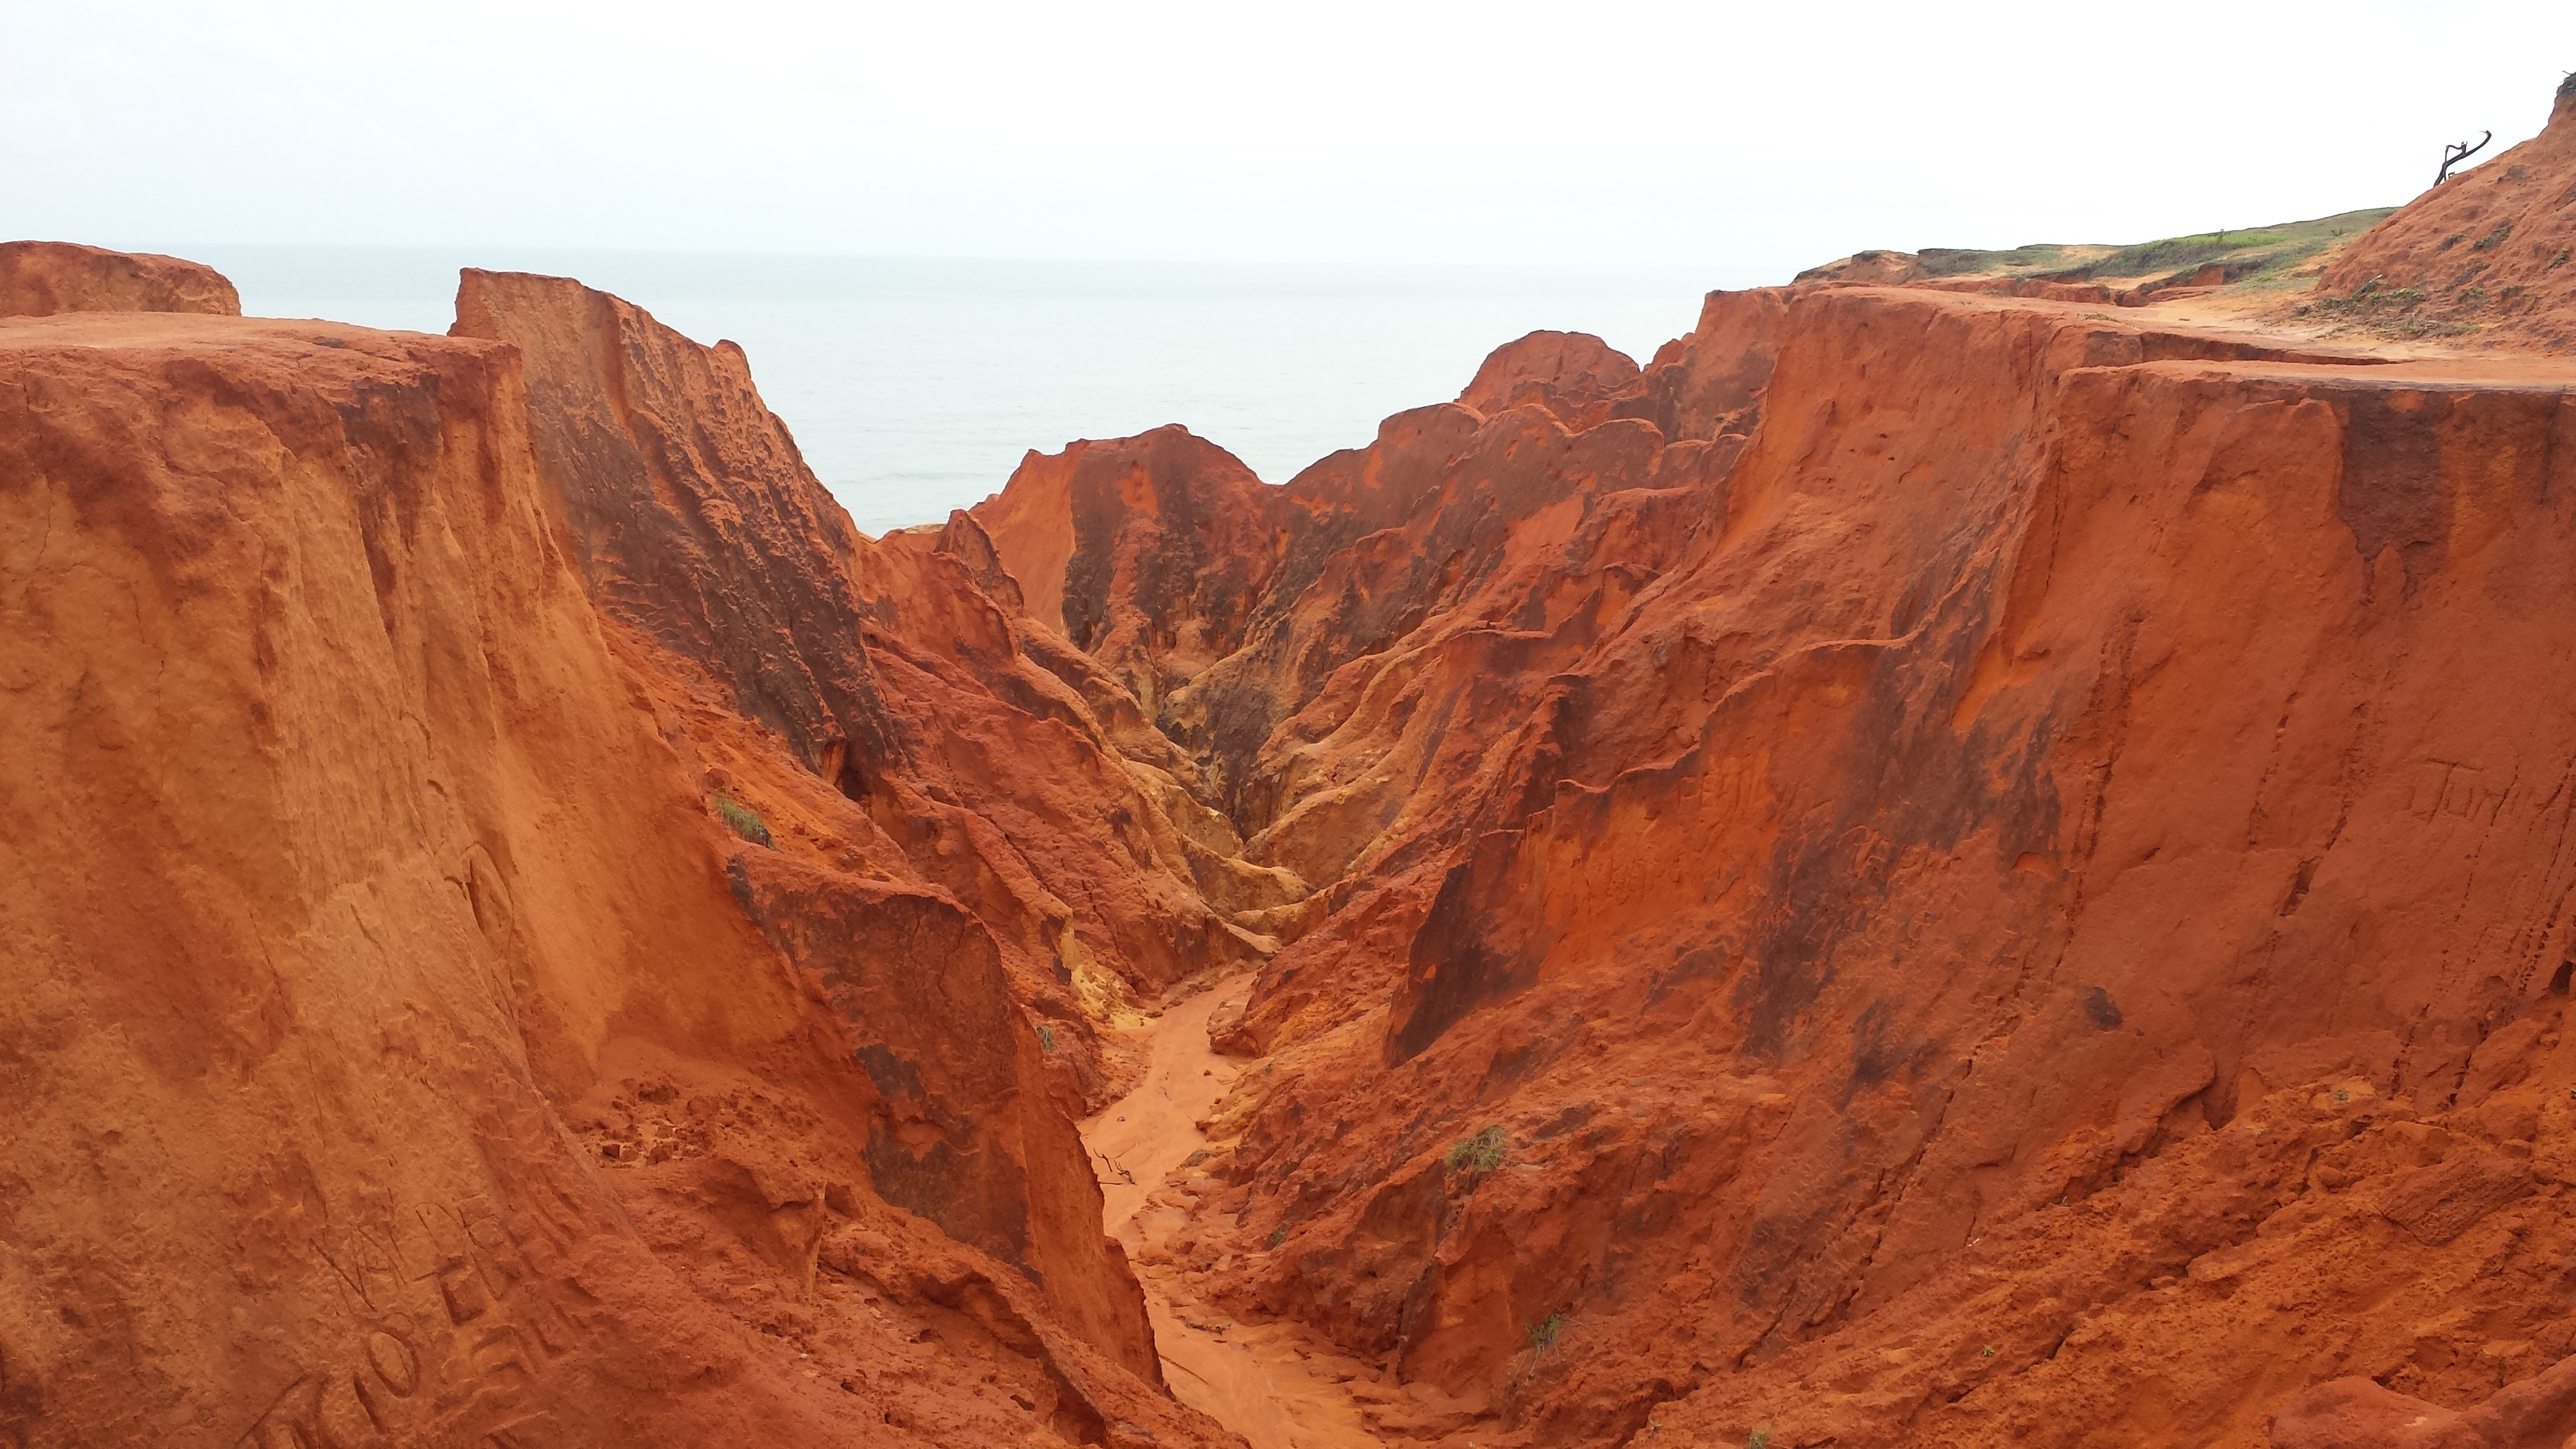
landscape, rock, valley, formation, cliff, soil, canyon, terrain, geology, badlands, plateau, wadi, butte, landform, red earth, ceara, geographical feature